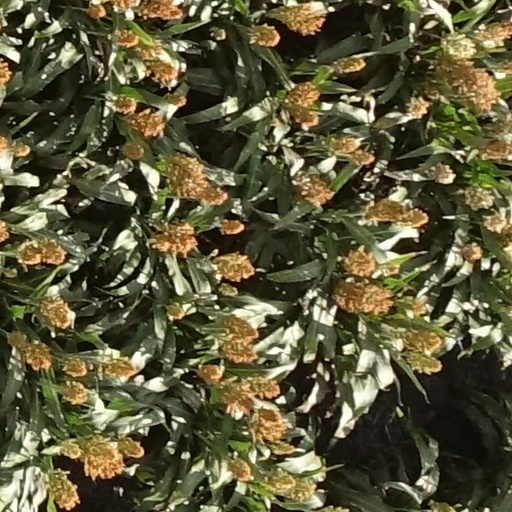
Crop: sorghum